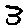
Label: 3